Jeppe High School for Girls

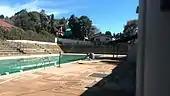
Swimming pool

Jeppe Girls is a pilot school to write IEB exams which was allowed by the GDE